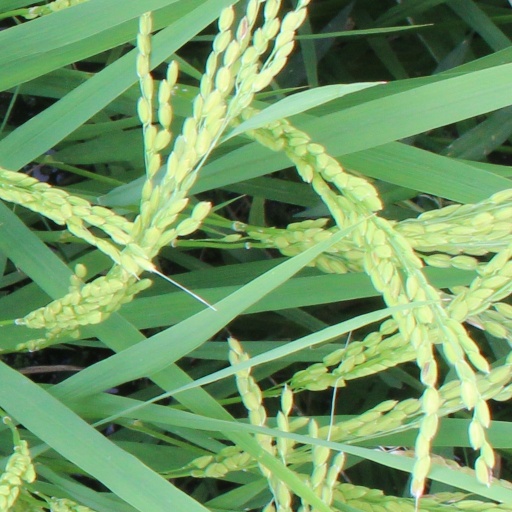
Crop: rice